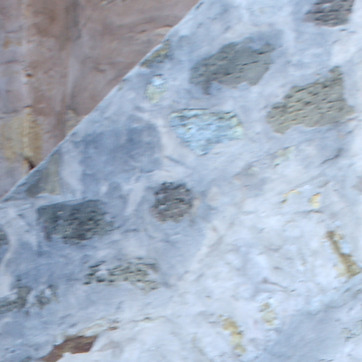
Material: stone